USS Hornet (CV-12)

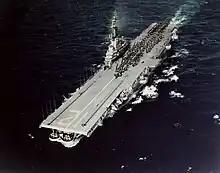
"Hornet" following her SCB-27A conversion

Operation Ten-Go ("Ten-gō sakusen") was the attempted attack by a strike force of 10 Japanese surface vessels, led by the large battleship "Yamato". This small task force had been ordered to fight through enemy naval forces, then beach "Yamato" and fight from shore, using her guns as coastal artillery and her crew as naval infantry. The "Ten-Go" force was spotted by American submarines shortly after it put to sea on 6 April. Reconnaissance aircraft from TF 58 found the force the following morning and TG 58.1 began launching aircraft almost two hours later. "Hornet"s Avengers put at least one torpedo into the battleship, the first of the ten torpedoes and five bomb hits that sank her less than two hours later. Of "Yamato"s screening force, the light cruiser and four of the seven destroyers were also sunk or scuttled. The Americans lost three fighters, four dive bombers and three torpedo bombers to all causes during the attack.